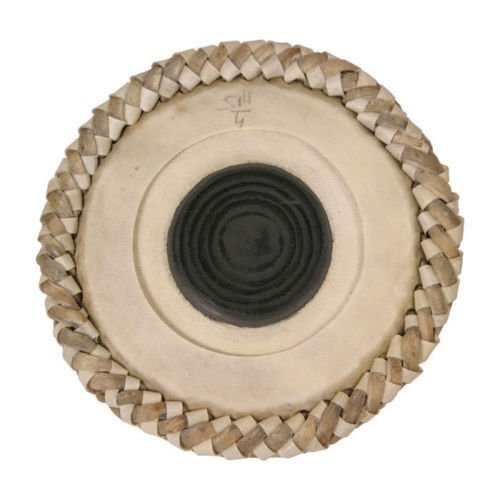
TABLA SKIN DAYAN DAHINA HEAD PUDI PUDDI 5.50 INCH DELUXE QUALITY TABLA RIGHT HEAD
Tabla Skin Dayan Head Pudii. Professional quality for TABLA SKIN DAYAN HEAD PUDI . There May Be Little Bit Variation in designs due to fully Handmade Item..
Brand: Balajicreation
Category: Arts & Entertainment > Hobbies & Creative Arts > Musical Instruments > Percussion > Hand Percussion > Hand Drums > Tablas > Dayans